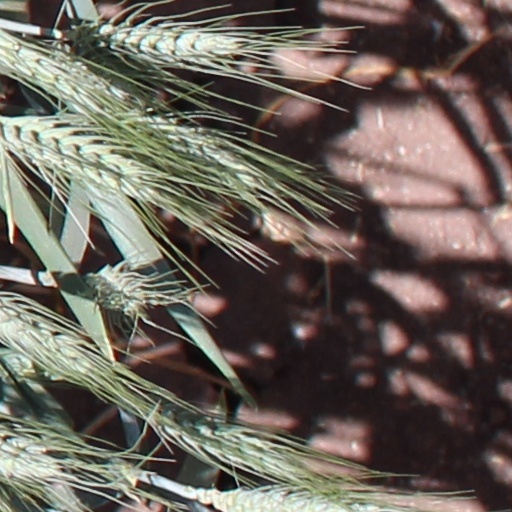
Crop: wheat